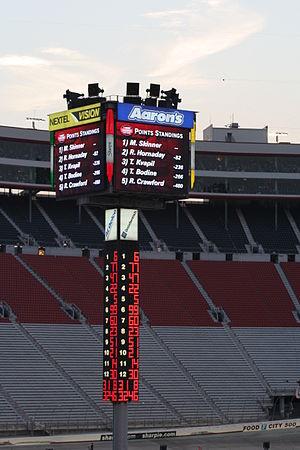
Le Bristol Motor Speedway, connu à l'origine sous les dénominations Bristol International Raceway et Bristol Raceway, est un circuit automobile ovale NASCAR de type short track situé à Bristol dans le Tennessee. Construit en 1960, il accueille sa première course automobile le 30 juillet 1961.